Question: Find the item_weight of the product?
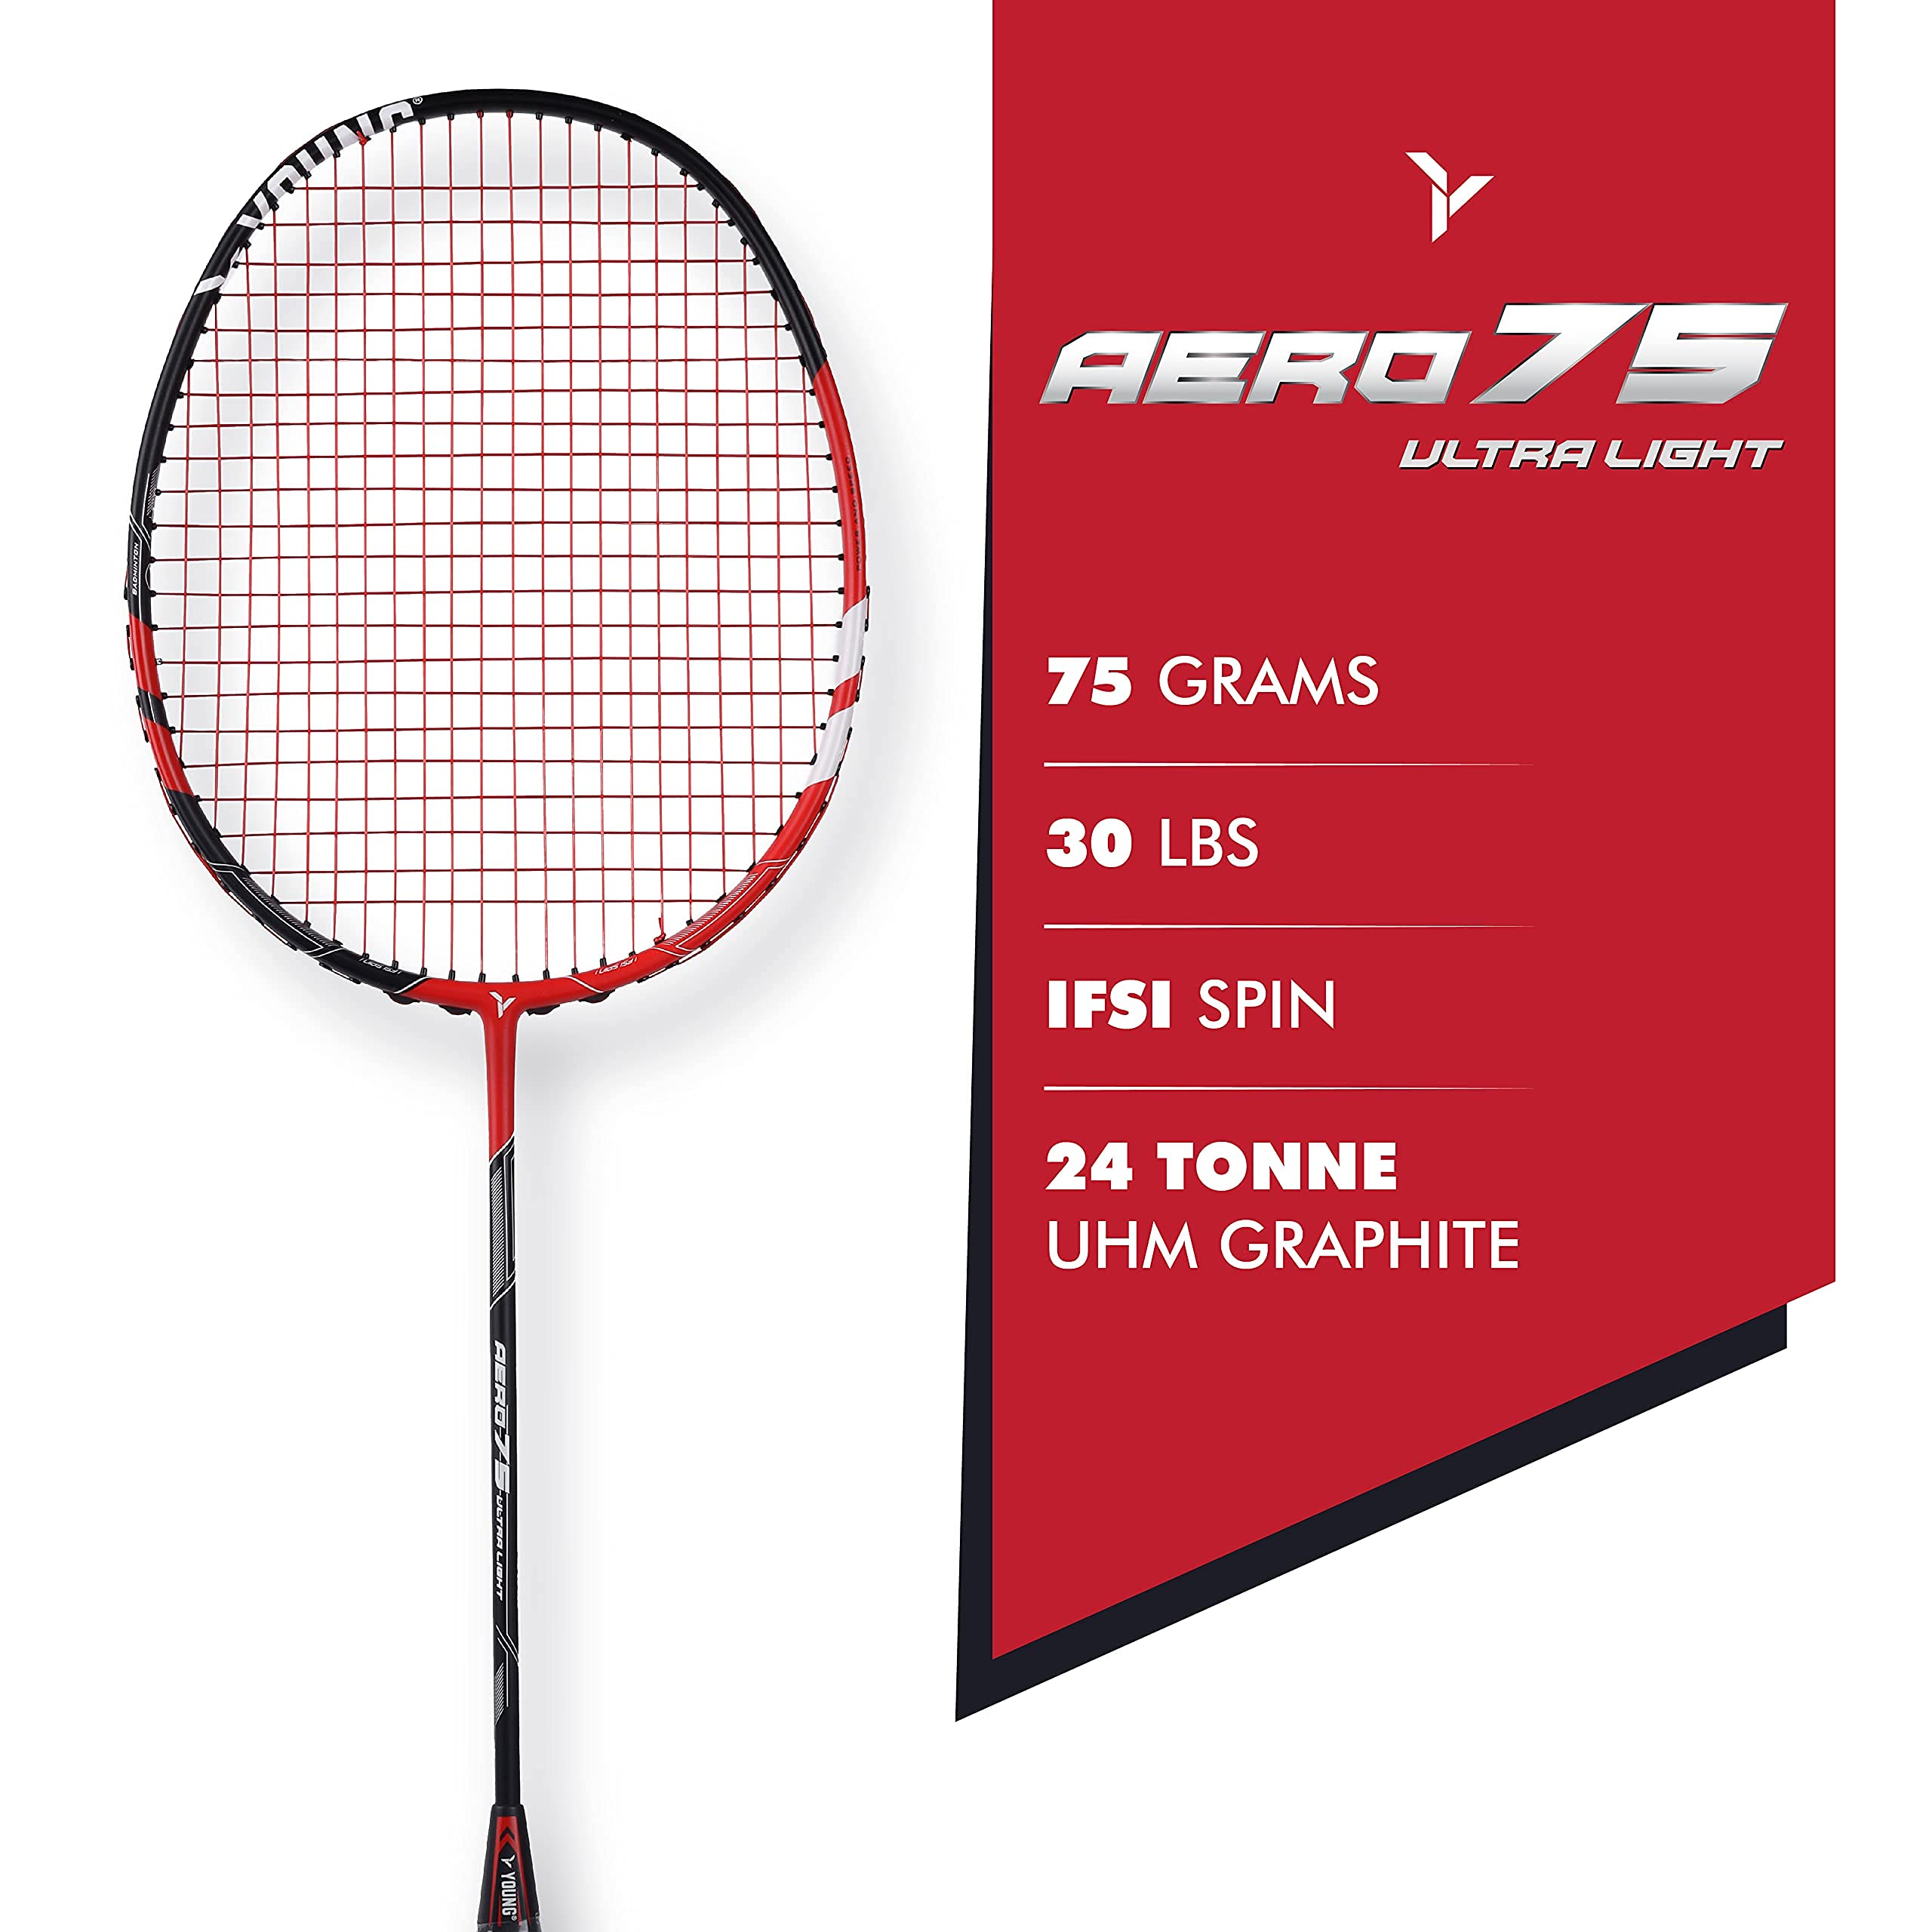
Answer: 75 gram